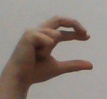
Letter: thal